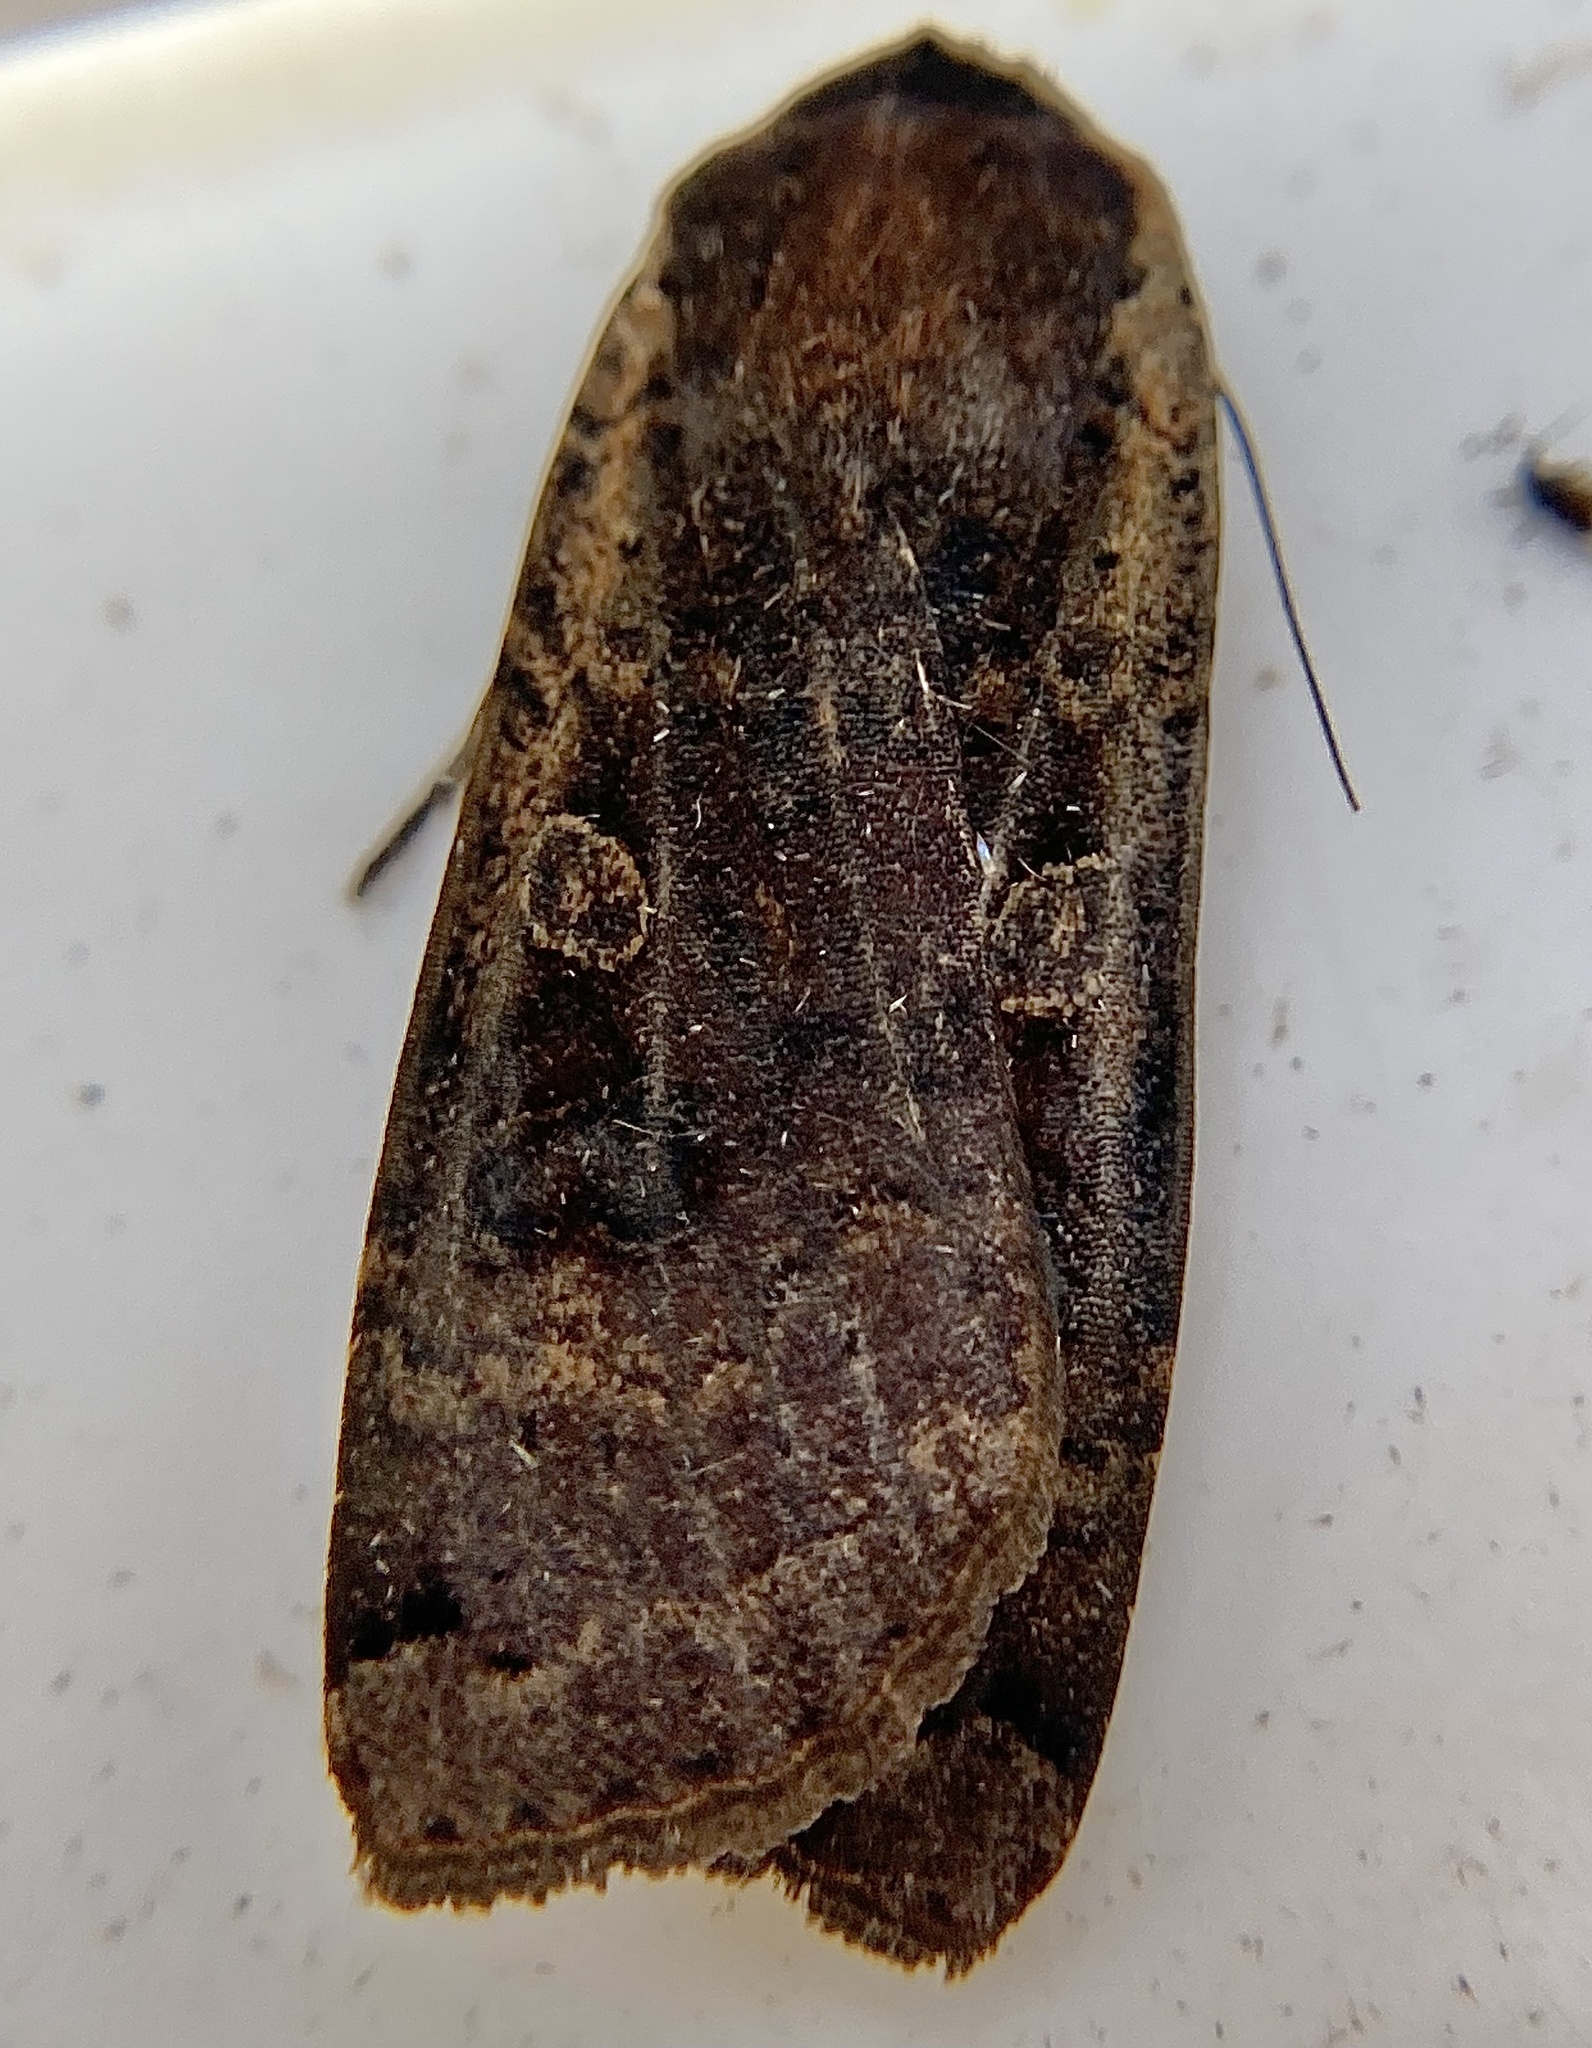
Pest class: cutworms